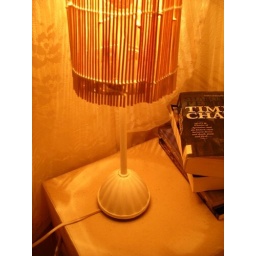
There's a reason for the soft orange glow...this lamp only looks good in the dark!